Mayminsky District

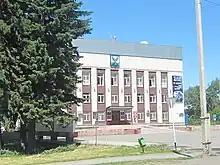
Mayminsky District Administration building

Within the framework of administrative divisions, Mayminsky District is one of the ten in the Altai Republic. As a municipal division, the district is incorporated as Mayminsky Municipal District. Both administrative and municipal districts are divided into the same six rural settlements, comprising twenty-five rural localities. The "selo" of Mayma serves as the administrative center of both the administrative and municipal district.